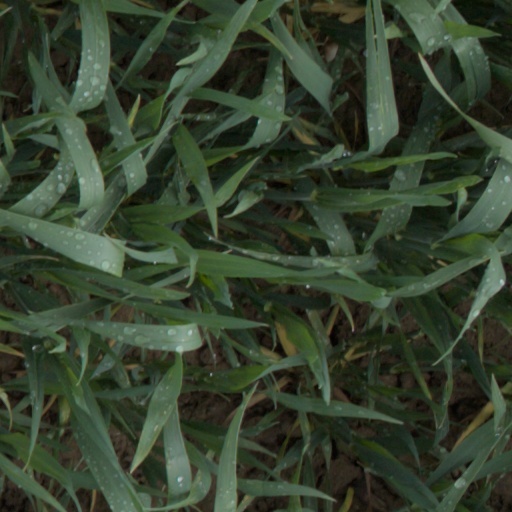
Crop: wheat